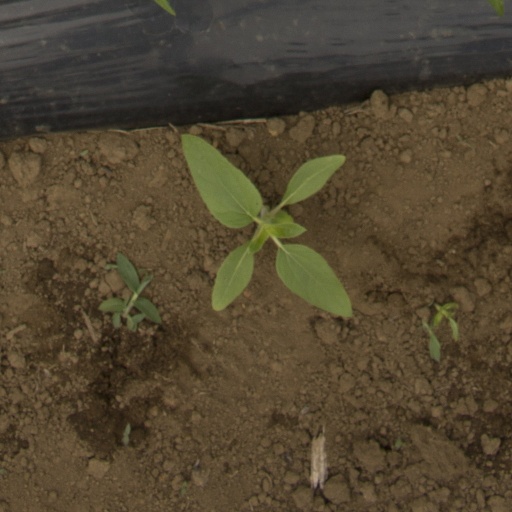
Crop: Jerusalem artichoke